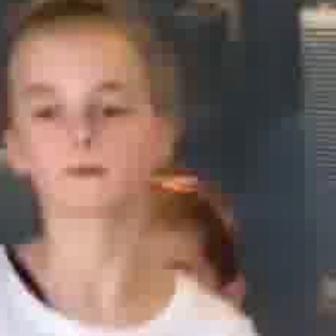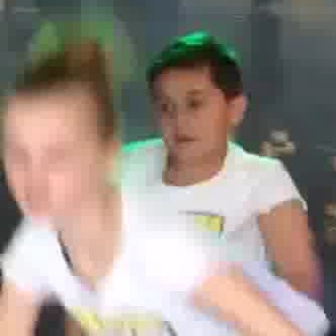
  Please identify the target specified by the bounding box [7,70,148,211] in the first image and locate it in the second image. Return the coordinates in [x_min,y_min,x_max,y_max] format.
Answer: [2,122,99,219]